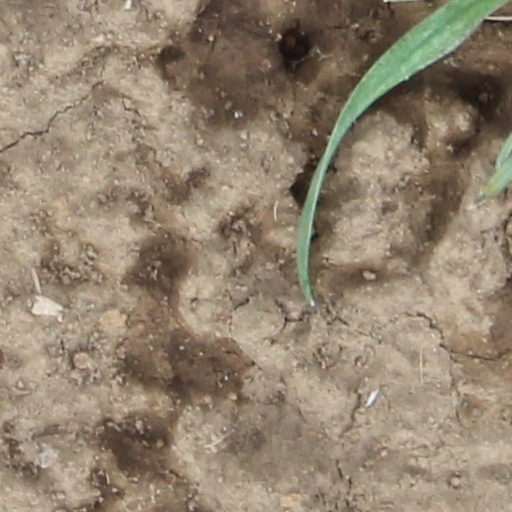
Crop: wheat